AFSCME Council 31

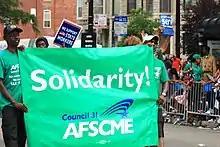
AFSMCE at the Bud Billiken Parade 2015

AFSCME Council 31 is the Illinois state chapter of the American Federation of State, County and Municipal Employees (AFSCME), a union of public service workers in the public, private and non-profit sectors. AFSCME Council 31 has "100,000 active and retired members", including "approximately 40,000 state employees working in more than 50 departments, authorities, boards, and commissions under the authority of the Governor."